Henry Testot-Ferry

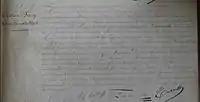
Death certificate of Henry Testot-Ferry

A significant part of Testot-Ferry's reference collection of 5262 objects was bequeathed to the Muséum national d'histoire naturelle in Paris, as well as to the ainsi Musée des Ursulines in Mâcon. His grandson, André Testot-Ferry would sell another significant part of the collection to the British Museum of London in 1958.